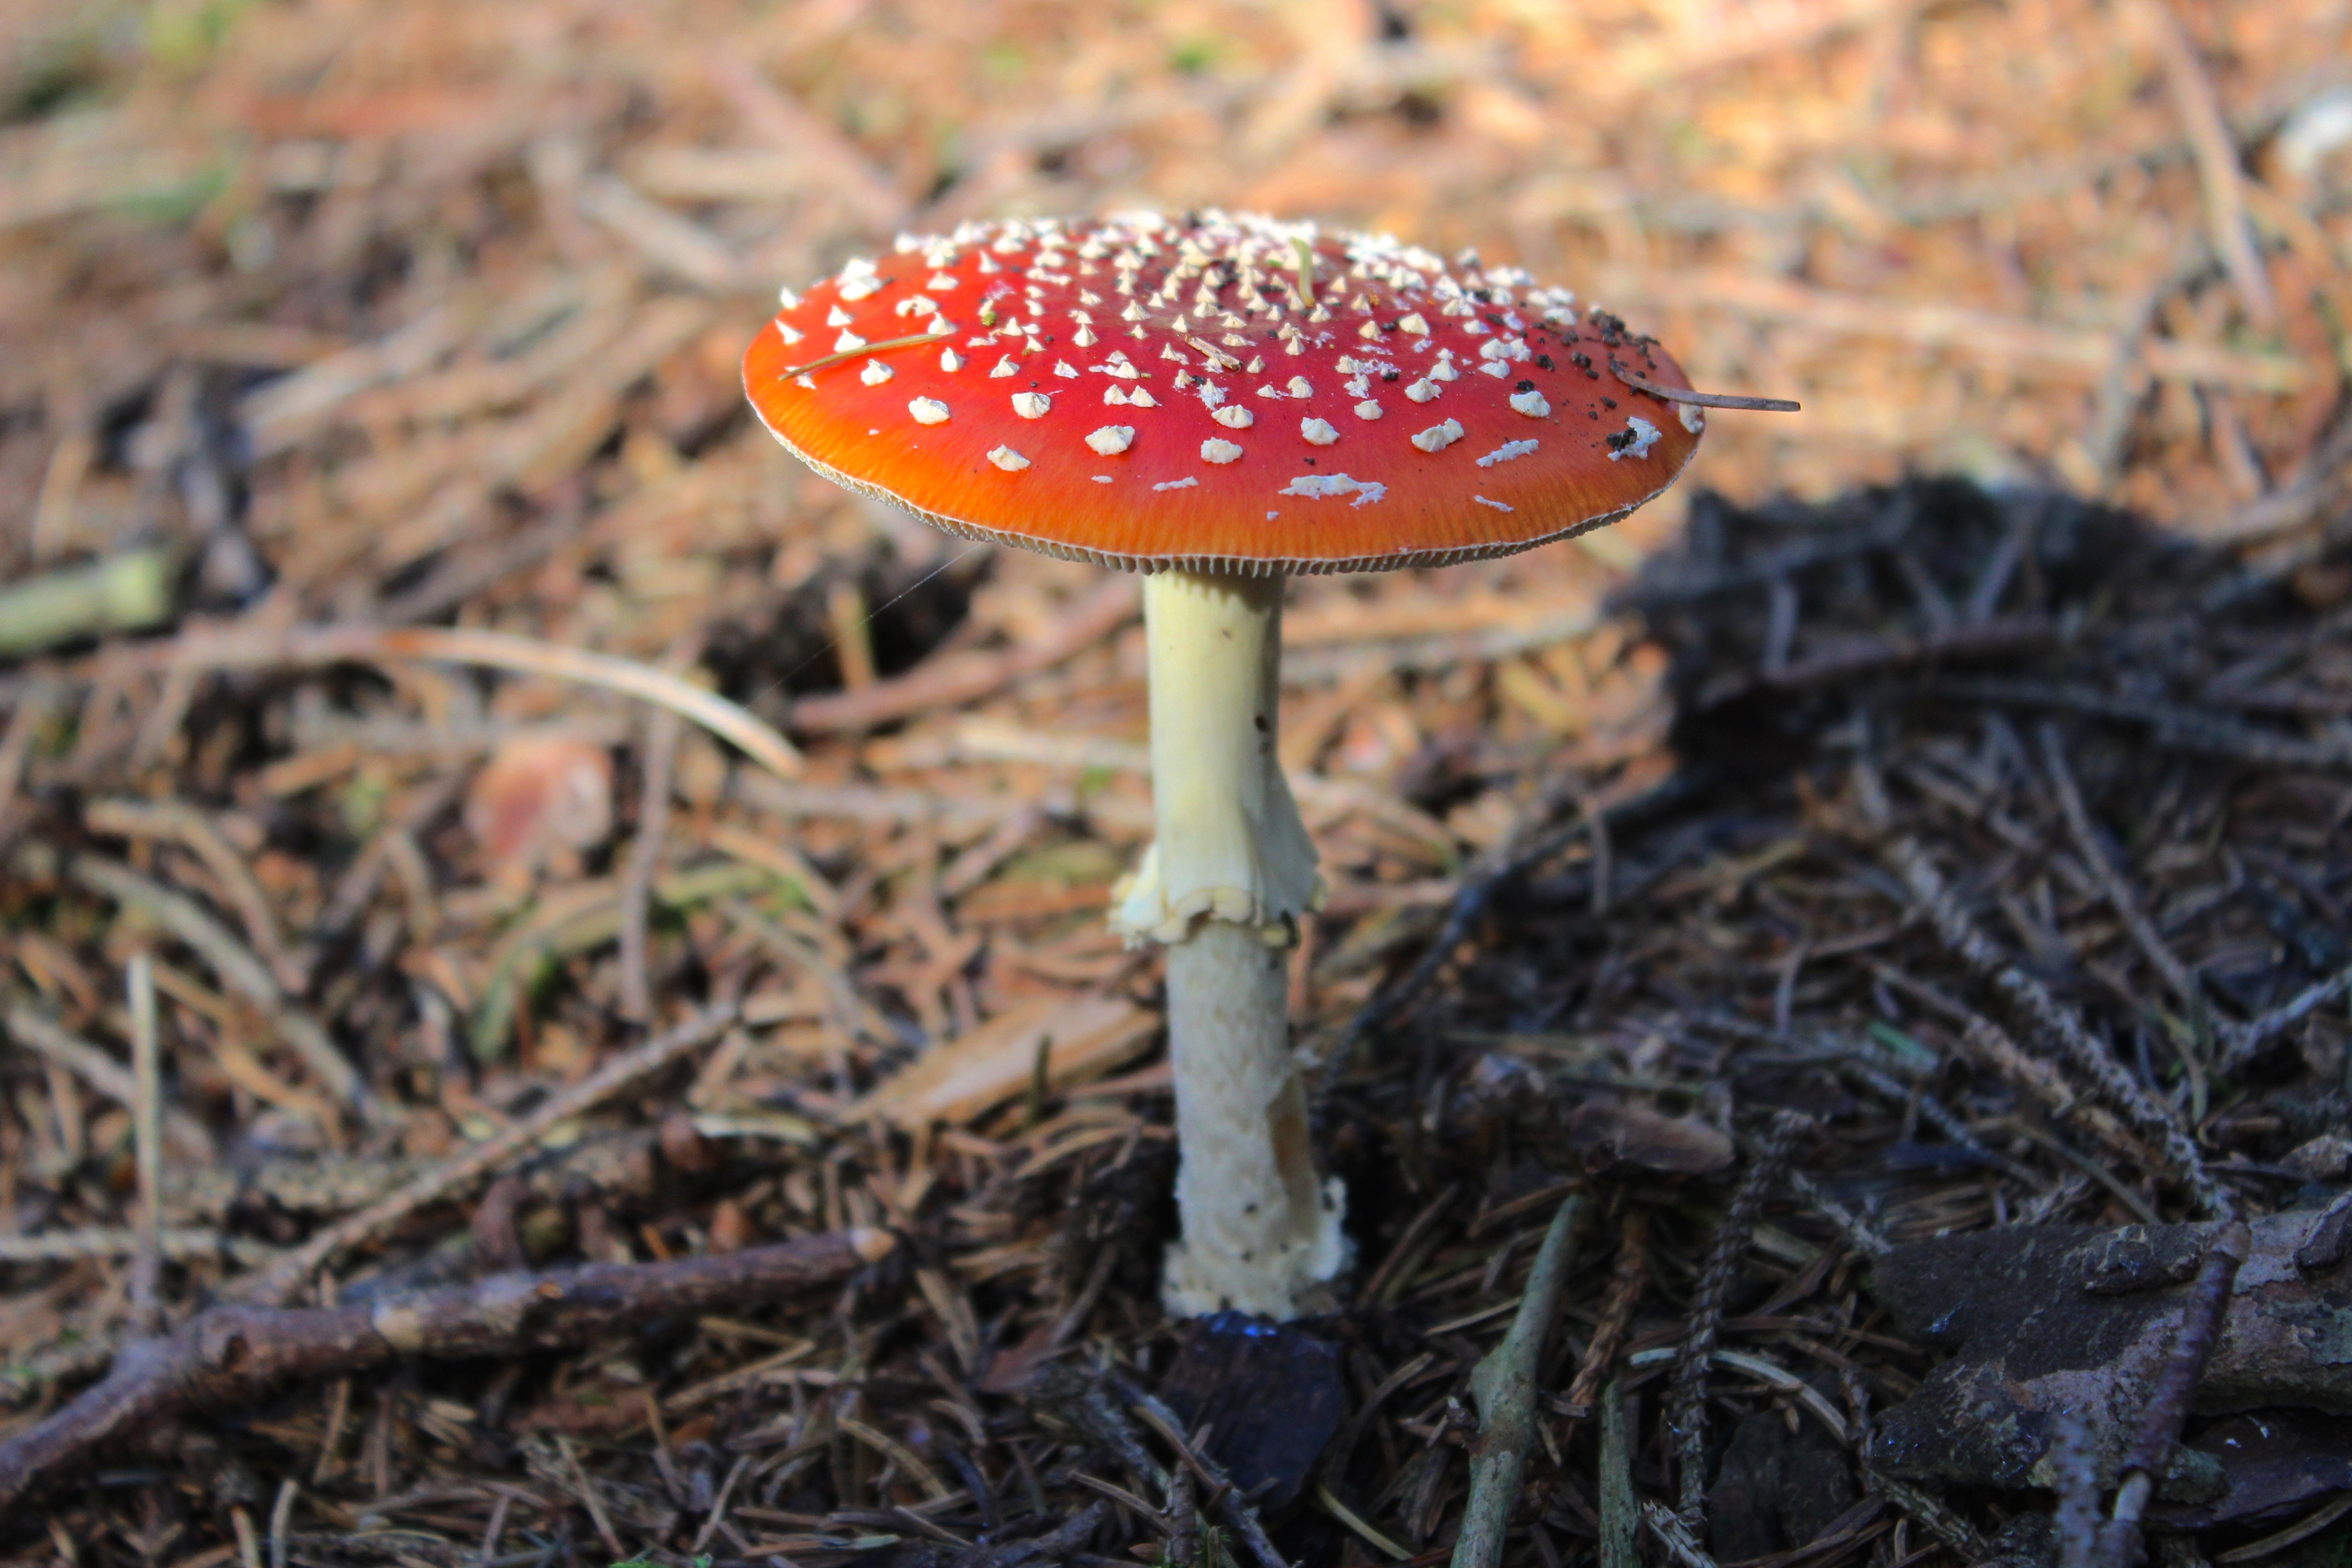
forest, red, autumn, soil, mushroom, fauna, fungus, fly agaric, toxic, woodland, agaric, bolete, red fly agaric mushroom, matsutake, edible mushroom, medicinal mushroom, agaricomycetes, agaricaceae, penny bun